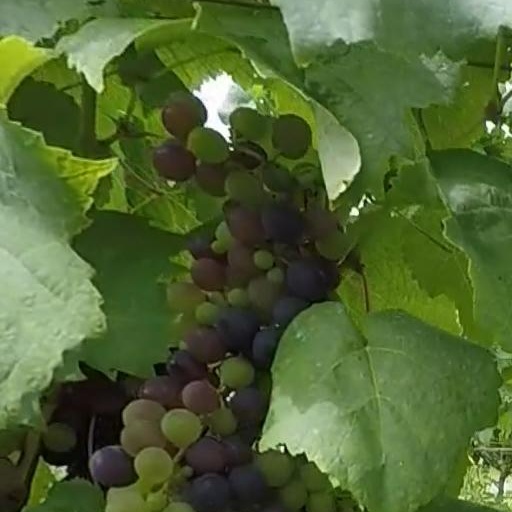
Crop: grape